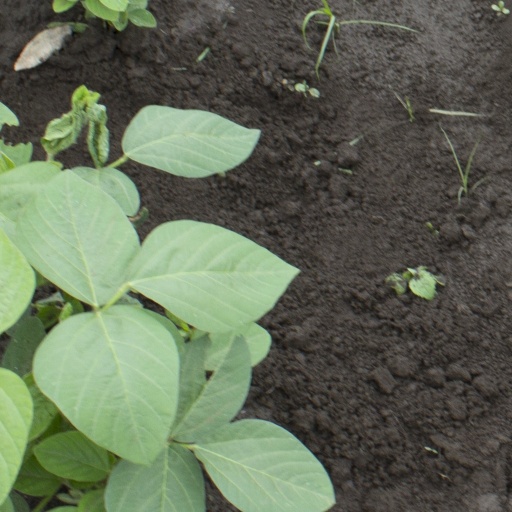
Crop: soybean